Sunny Sweeney

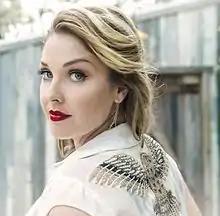
Sunny Sweeney promotional photo, 2016.

Sunny Michaela Sweeney (born December 7, 1976) is an American country singer–songwriter. Since beginning her career, her recordings have been released through five studio albums. Her best-selling album was 2011's "Concrete", which spawned three charting country singles.